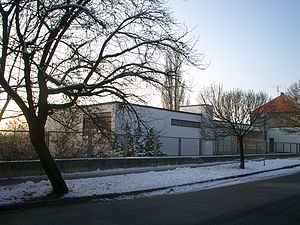
Ludwig Mies van der Rohe / Traditionalist til modernist
Villa Tugendhat bygget i 1930 i Brno, i den Tjekkiske Republik, for Fritz Tugendhat.
Ludwig Mies van der Rohe var en tysk arkitekt.